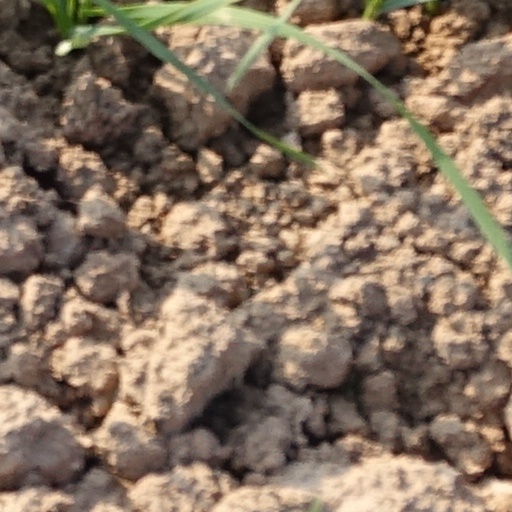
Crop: wheat